Copper mining in Chile

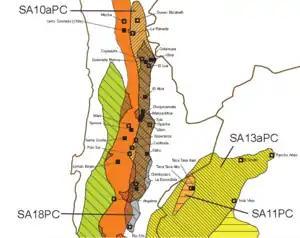
Map showing the location of the large copper mines (filled squares) and prospects (empty squares) in northernmost Chile as of 2008. Paleocene-Eocene belt in orange, Eocene-Oligocene belt in hatched beige, and Cretaceous belt in hatched green.

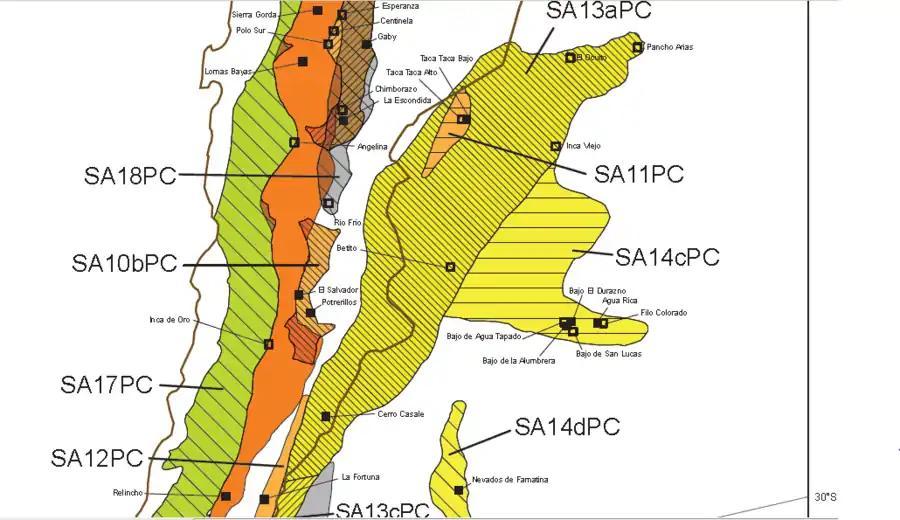
Map of north-central Chile.

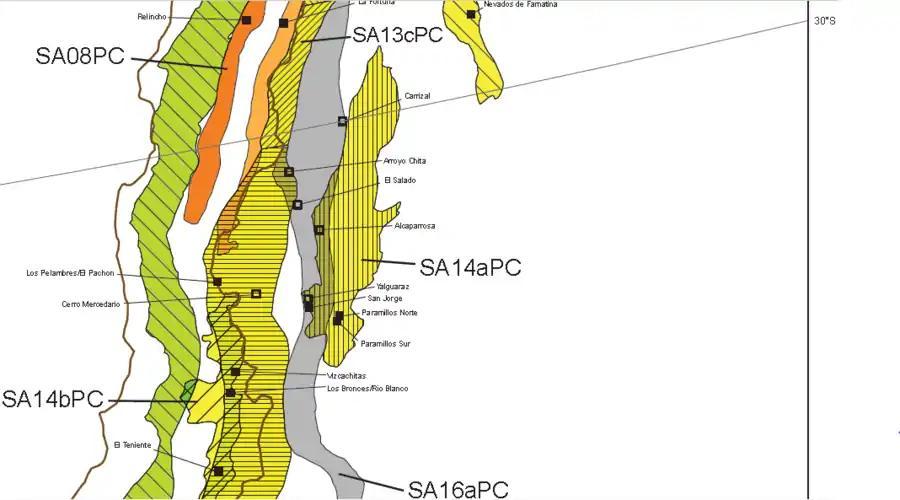
Map of north-central Chile showing the location of the Middle Miocene-Early Pliocene belt with horizontally hatched yellow. In this belt lie the Los Pelambres and El Teniente copper mines.

Mining of copper in Chile is done chiefly on large and giant low-grade porphyry copper deposits. Copper deposits of similar age in Chile occur in elongated geographical patterns which are termed metallogenic belts. Five metallogenic copper belts have been identified by geologists in Chile. The main two of these are the Late Eocene-Oligocene belt in the far north and the Middle Miocene-Early Pliocene belt in north-central Chile with the first one hosting most copper resources. The other metallogenic belts containing porphyry copper deposits are a discontinous Cretaceous belt, the Paleocene belt and the Early-Middle Miocene belt, both of which are located in northern Chile. All these ores formed episodically during the span of the Andean orogeny except for the Jurassic when the orogeny was not contractional but extensional. Within this belt the following copper deposits and mines, from north to south, are aligned around Domeyko Fault: Collahuasi, Quebrada Blanca, El Abra, Radomiro Tomic, Chuquicamata, Escondida, El Salvador and Potrerillos. In the Middle Miocene-Early Pliocene belt the main deposits and mines are Los Pelambres, Los Bronces and El Teniente.